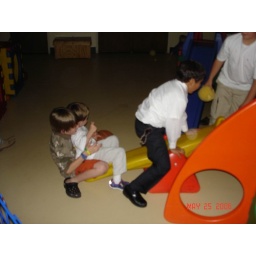
Reception (behind the blue curtain in the multipurpose room) -- Molly's graduation